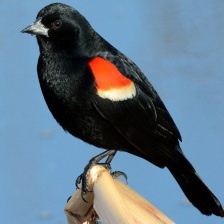
Species: RED WINGED BLACKBIRD
Scientific name: AGELAIUS PHOENICEUS